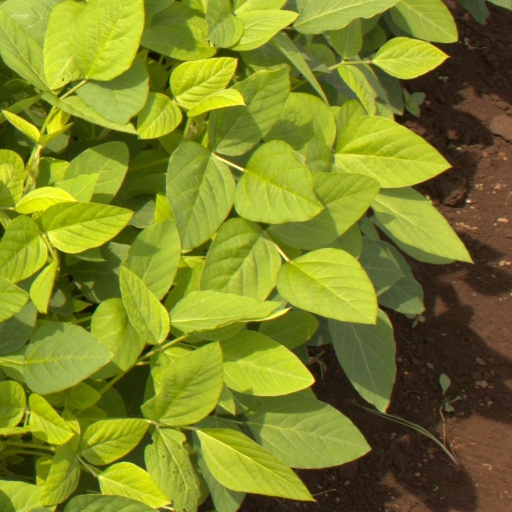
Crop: soybean